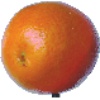
Label: Tangelo 1